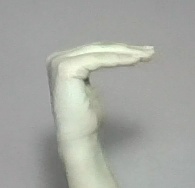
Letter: haa